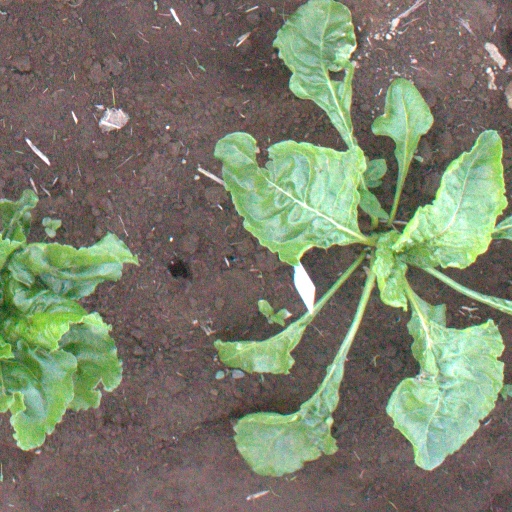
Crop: sugar beet